Stach Konwa

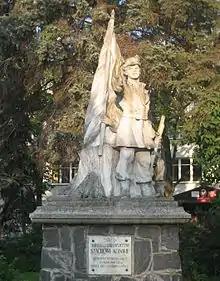
Stach Konwa

Stach Konwa is a legendary Polish hero, especially important to the inhabitants of the Polish Kurpie region. According to legend, he was born in Nowogród and died about 1734–1735.